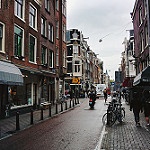
Label: street